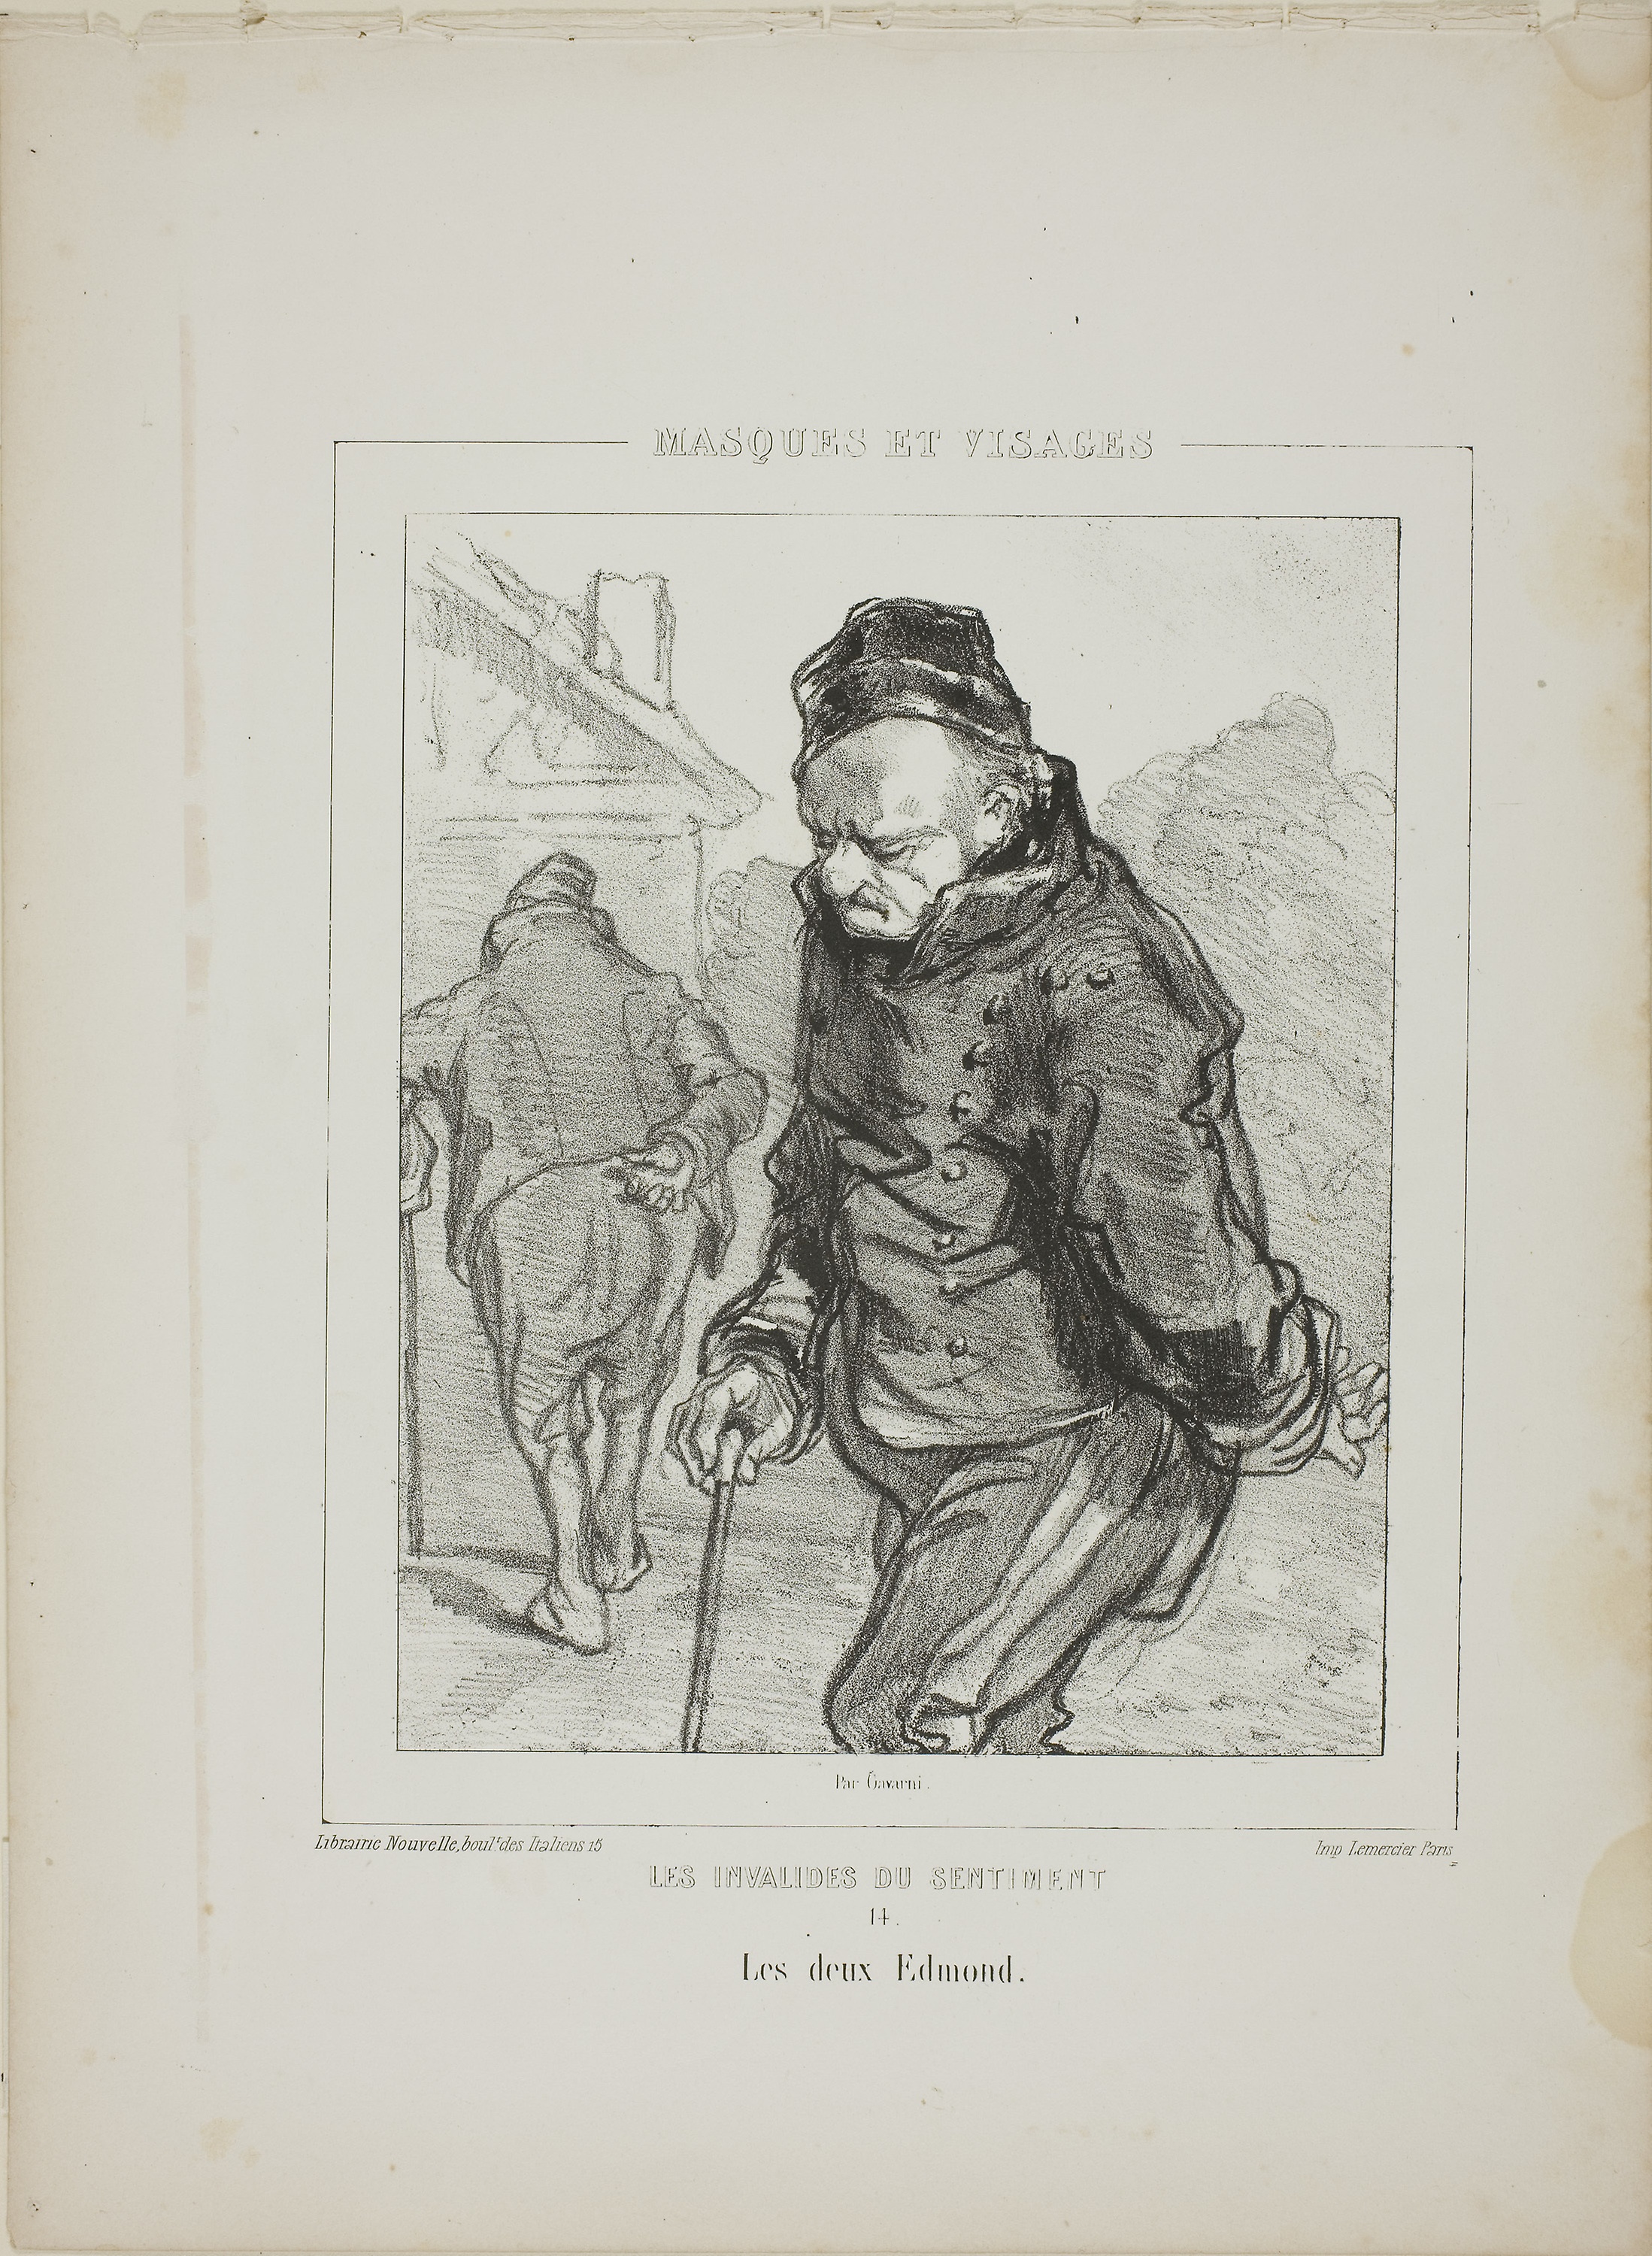
art, text, drawing, illustration, artwork, visual arts, figure drawing, human behavior, sketch, printmaking, paper, portrait, history